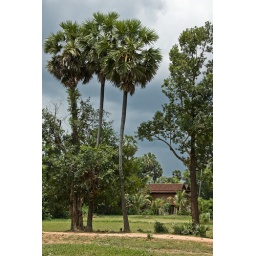
most of the houses outside of the towns are constructed on poles. they use the space under the house to store stuff.